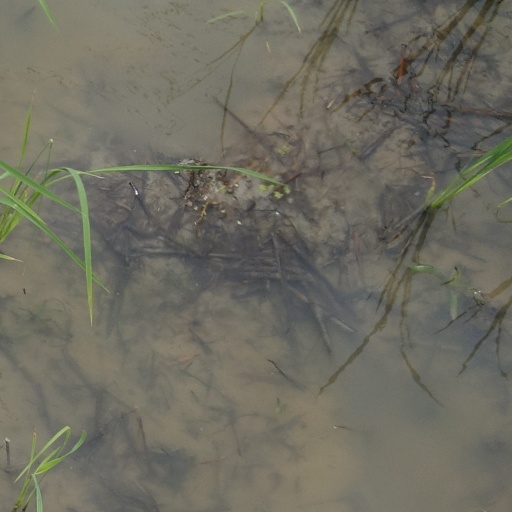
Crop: rice